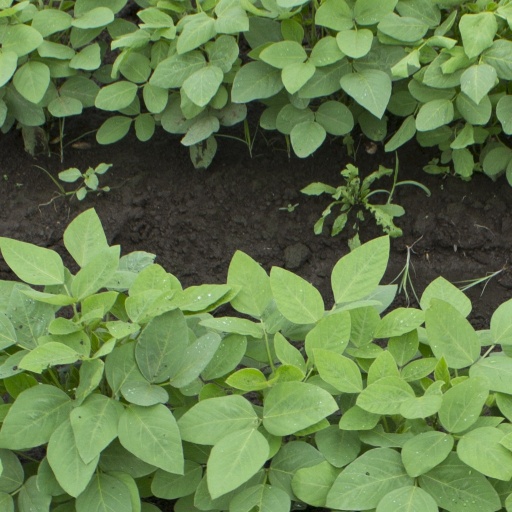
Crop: soybean